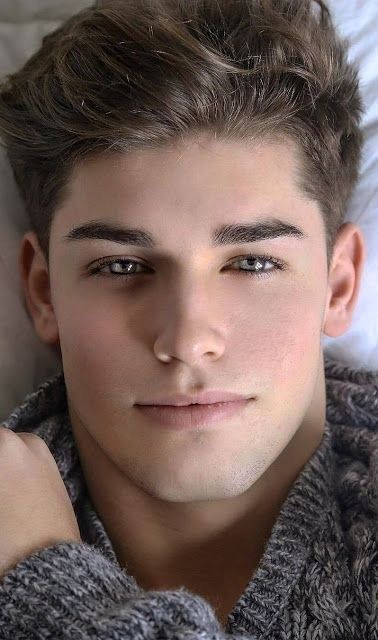
Portrait style: Real Portrait